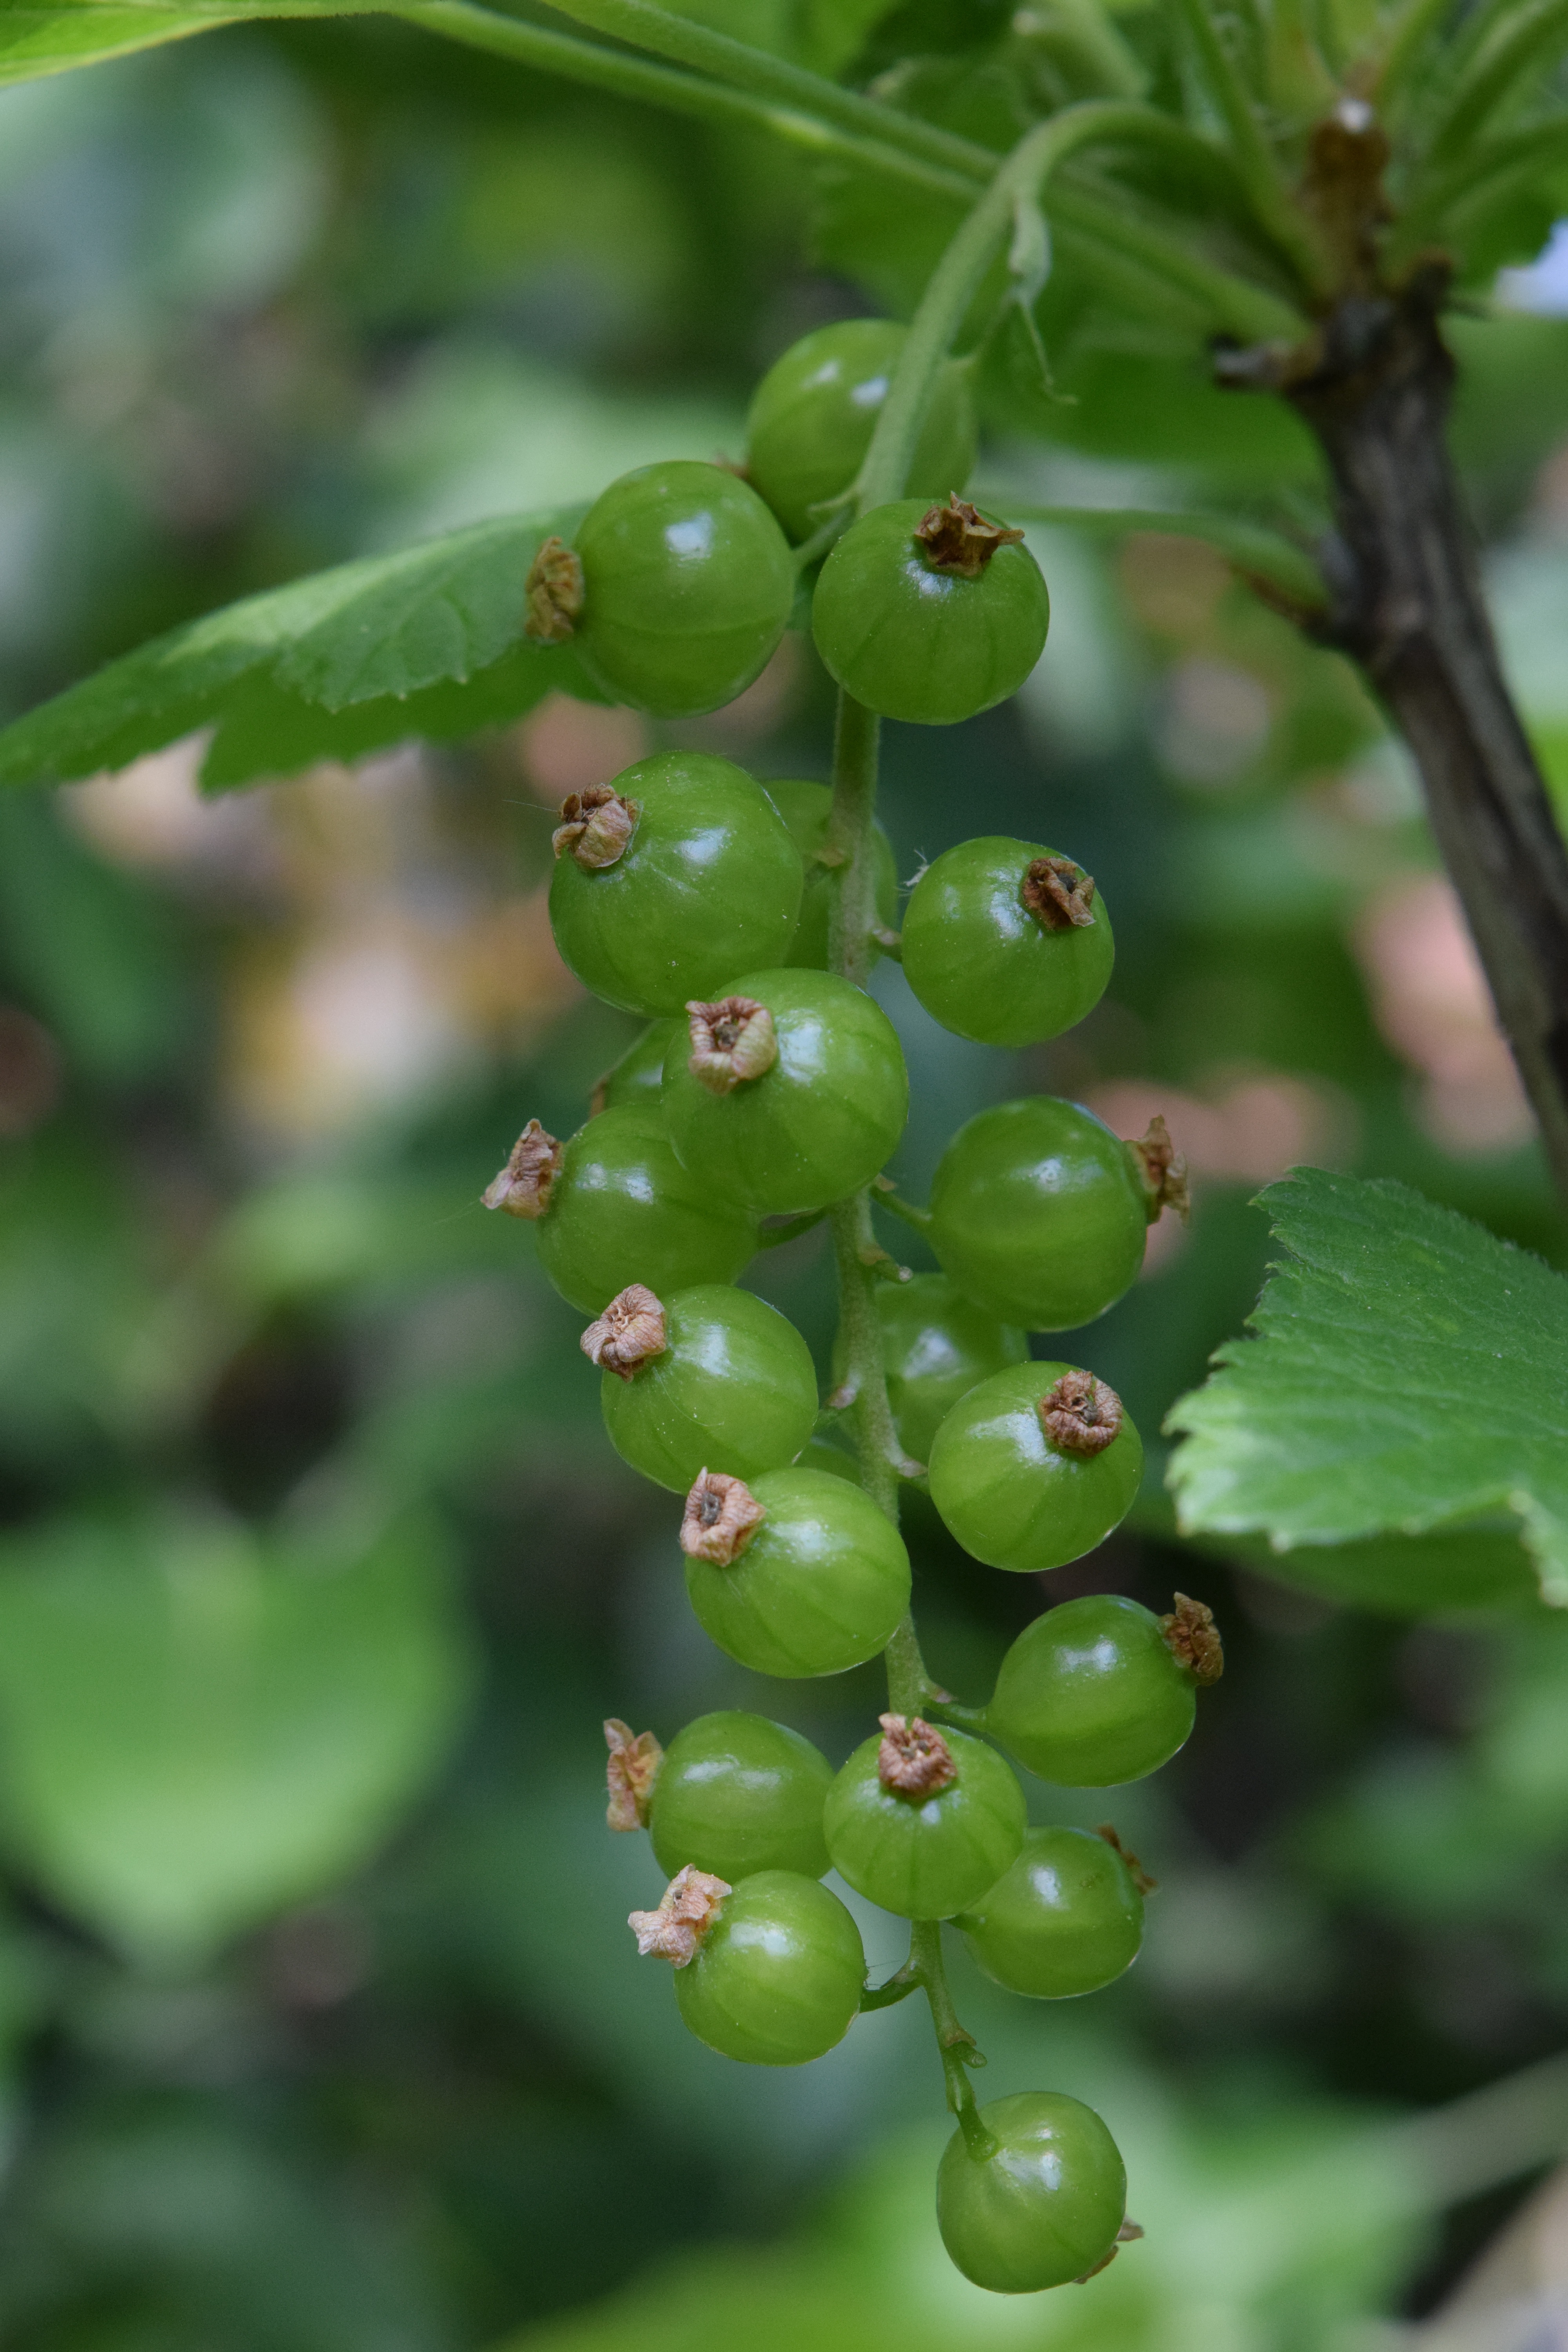
plant, fruit, berry, flower, bush, food, green, produce, botany, flora, berries, shrub, soft fruit, immature, flowering plant, currant, gooseberry greenhouse, coccoloba uvifera, land plant, schisandra